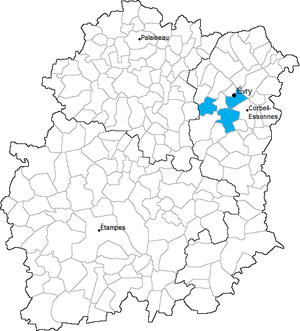
Carte de situation du canton d'Évry-Sud en Essonne (91)
Le canton d’Évry-Sud est une ancienne division administrative et circonscription électorale française située dans le département de l’Essonne et la région Île-de-France.